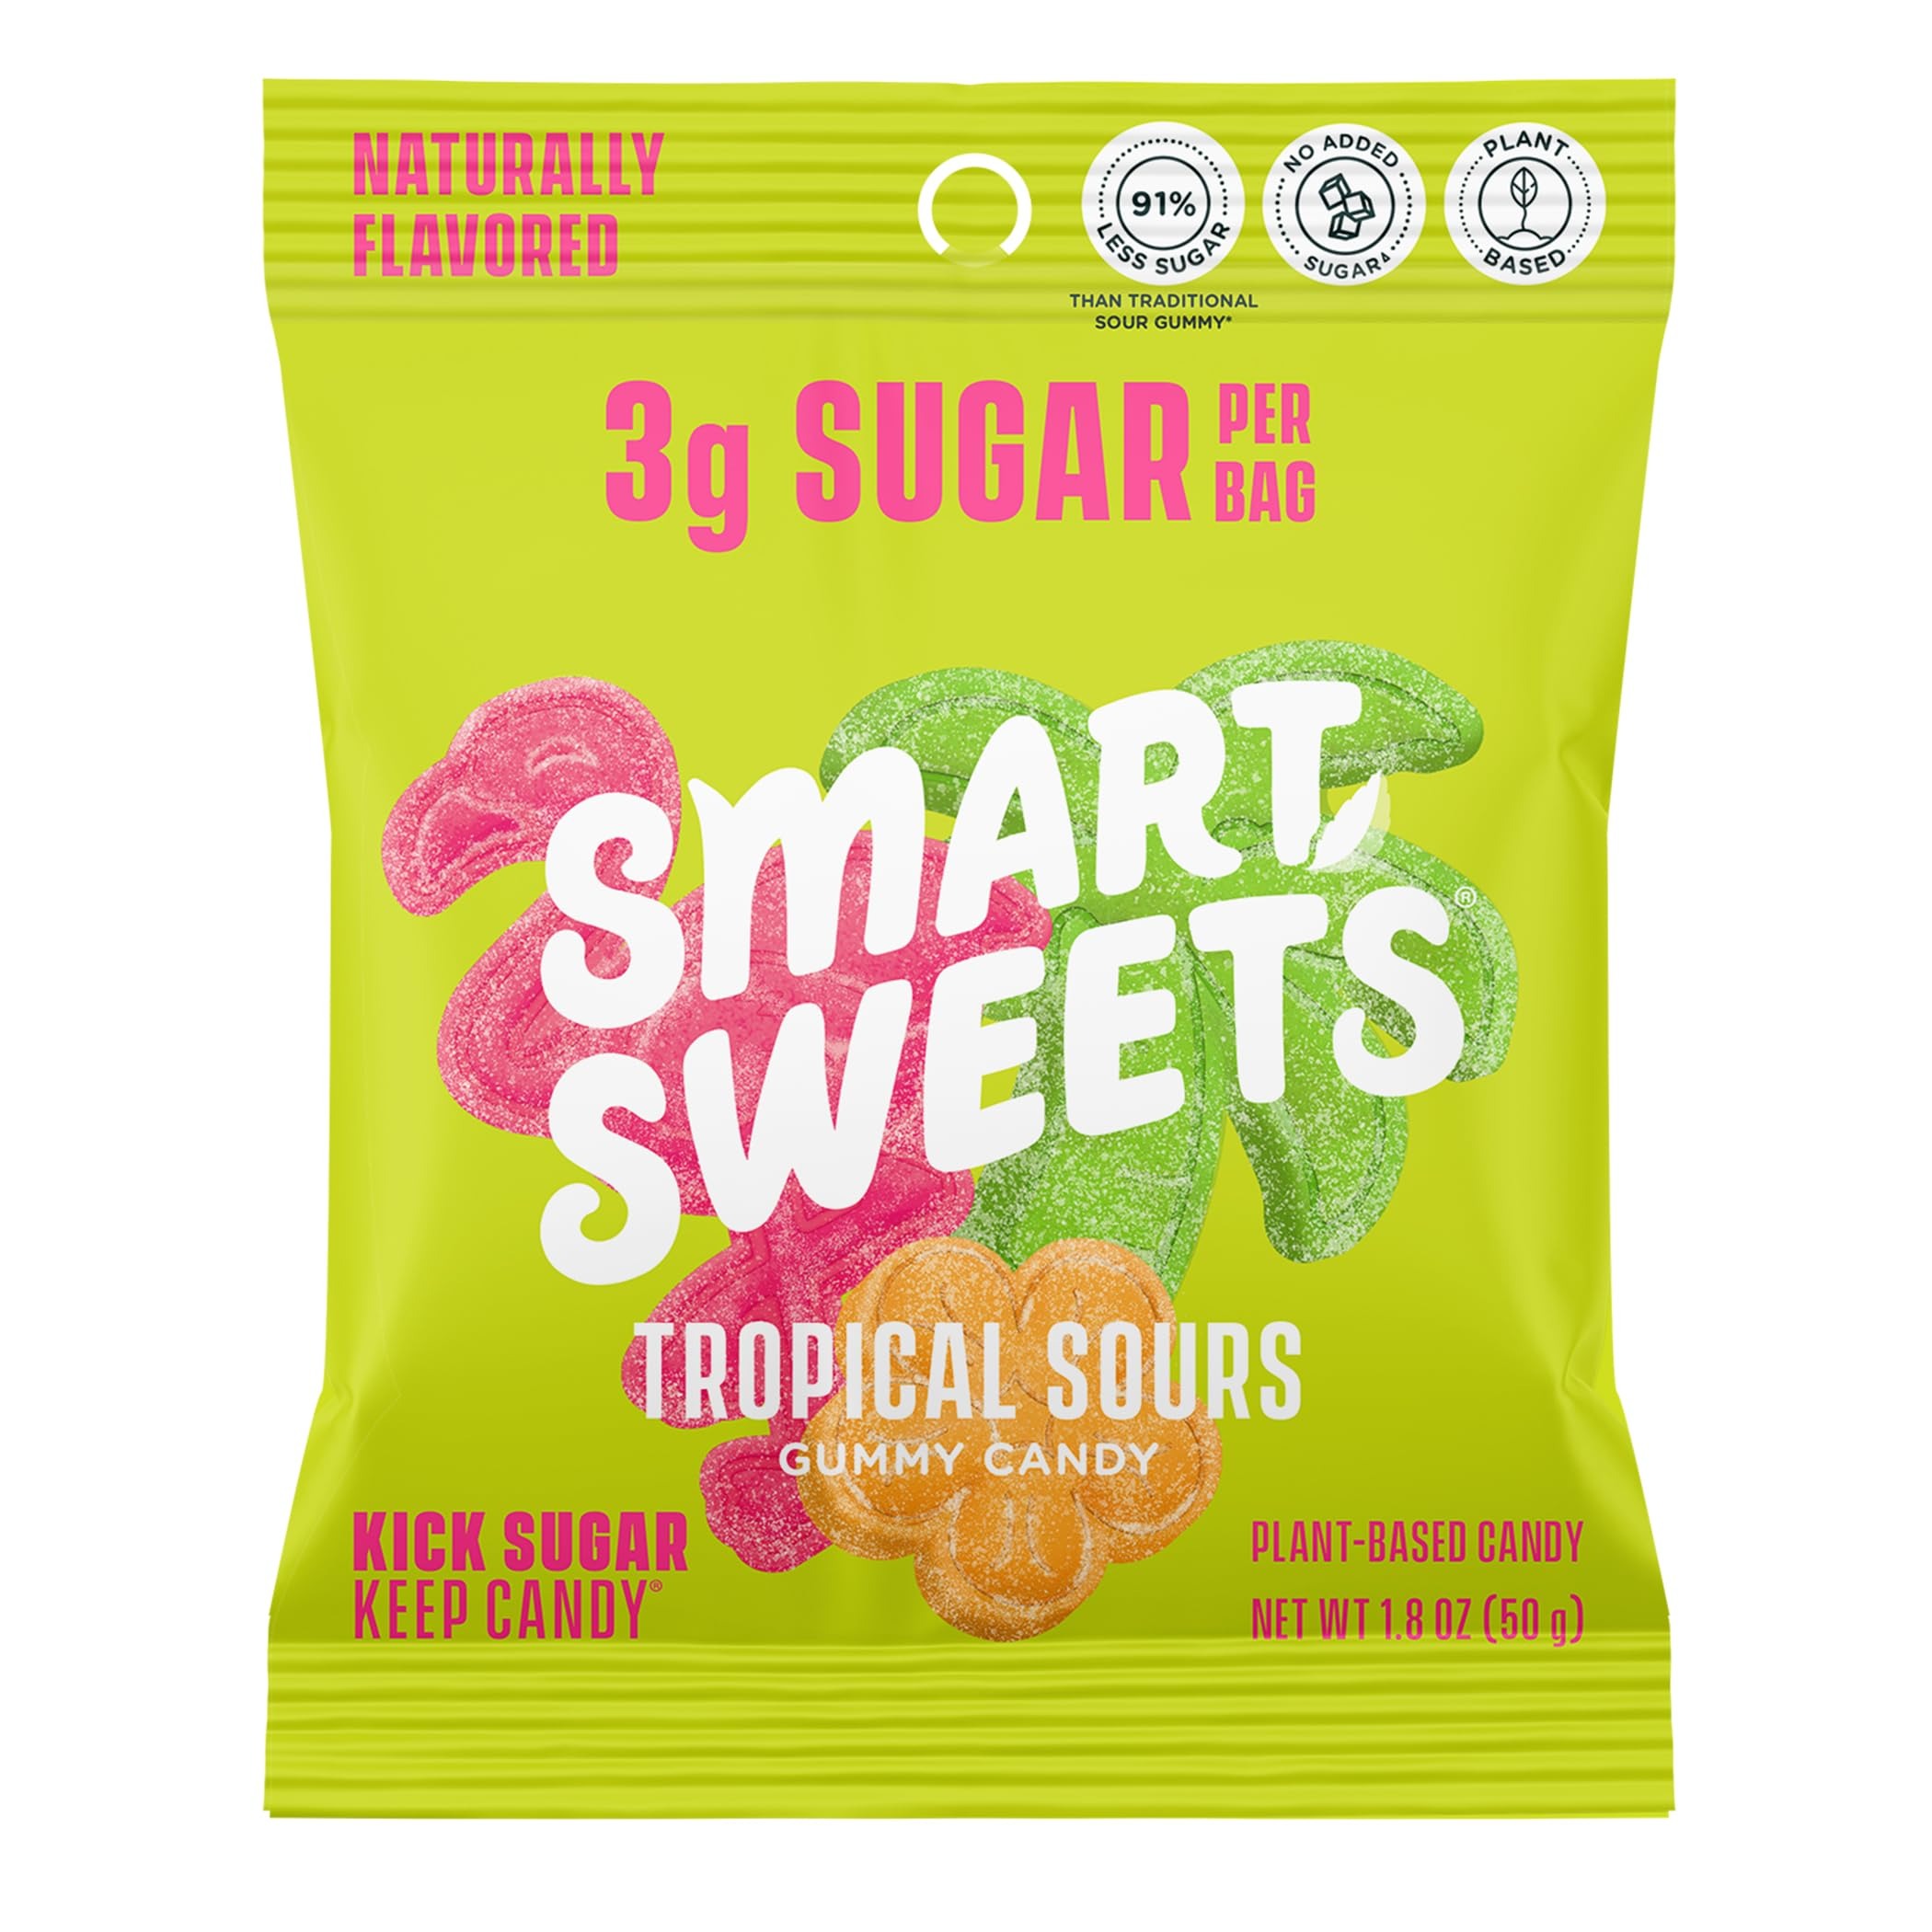
Item Name: SmartSweets Tropical Sours Gummy Candy: 1.8oz (Pack of 14), Gummy Candy with Low Sugar, Low Calorie, No Artificial Sweeteners, Plant-Based, Gluten-Free, Healthy Snack for Kids & Adults
Bullet Point 1: KICK SUGAR: Feel good about candy with SmartSweets #KickSugar Tropical Sours. Just 3g of sugar and 130 calories for the whole bag - that’s 91% less sugar per 50g versus the leading traditional sour candy!
Bullet Point 2: KEEP CANDY: delicious candy you know and love with no artificial sweeteners, added sugar or sugar alcohols. #TeamSour and a mix of three fun flavors and shapes in a bag!
Value: 25.2
Unit: Ounce

Price: 7.015